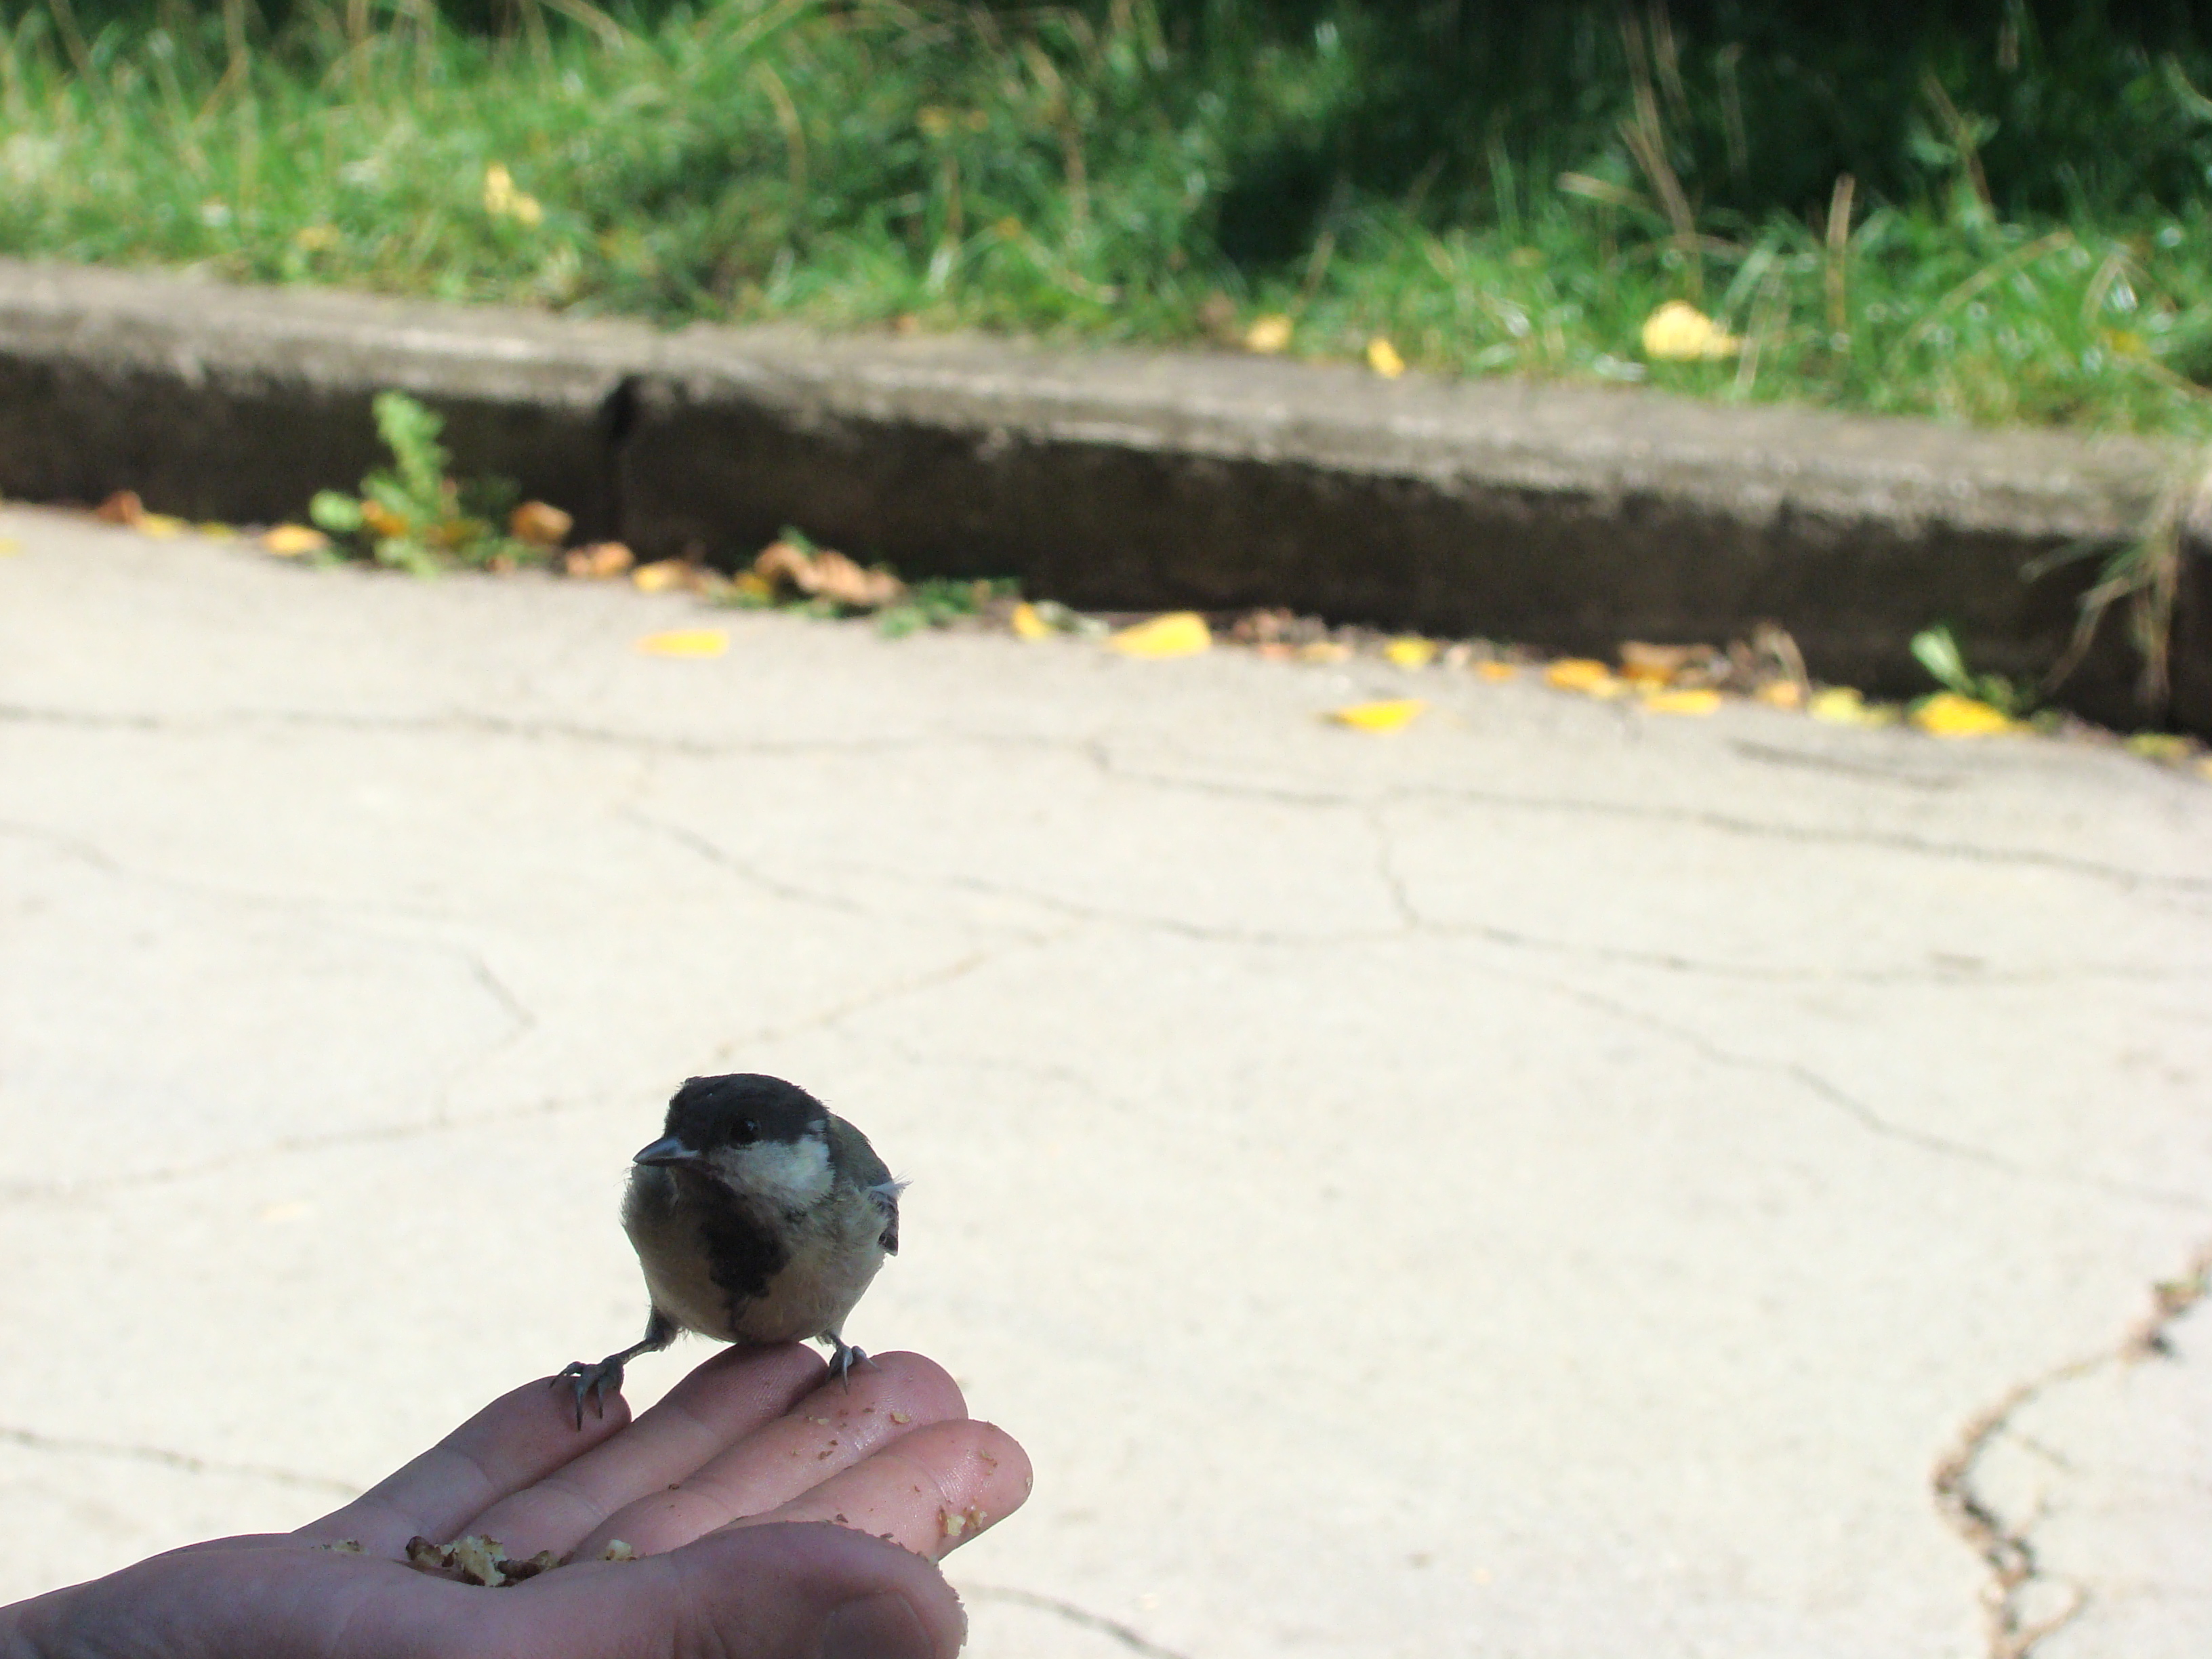
nature, grass, bird, travel, beak, fauna, sony, dsch9, moldova